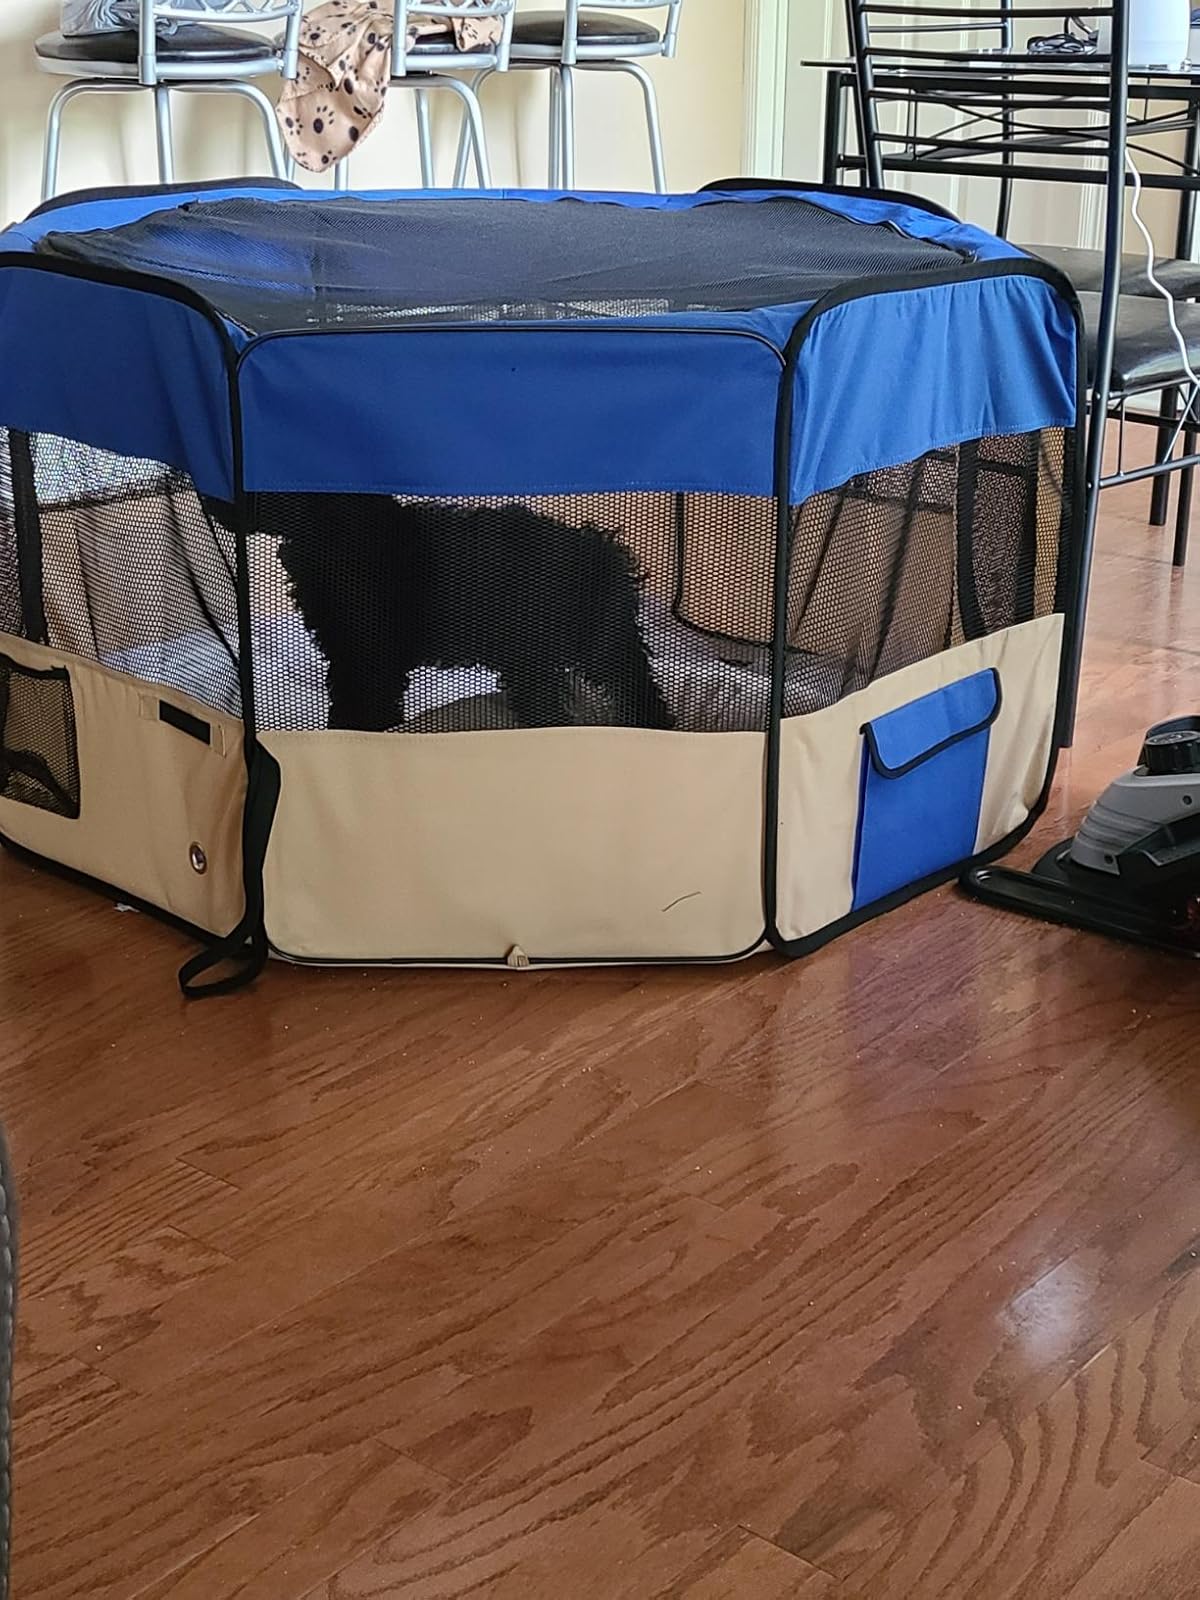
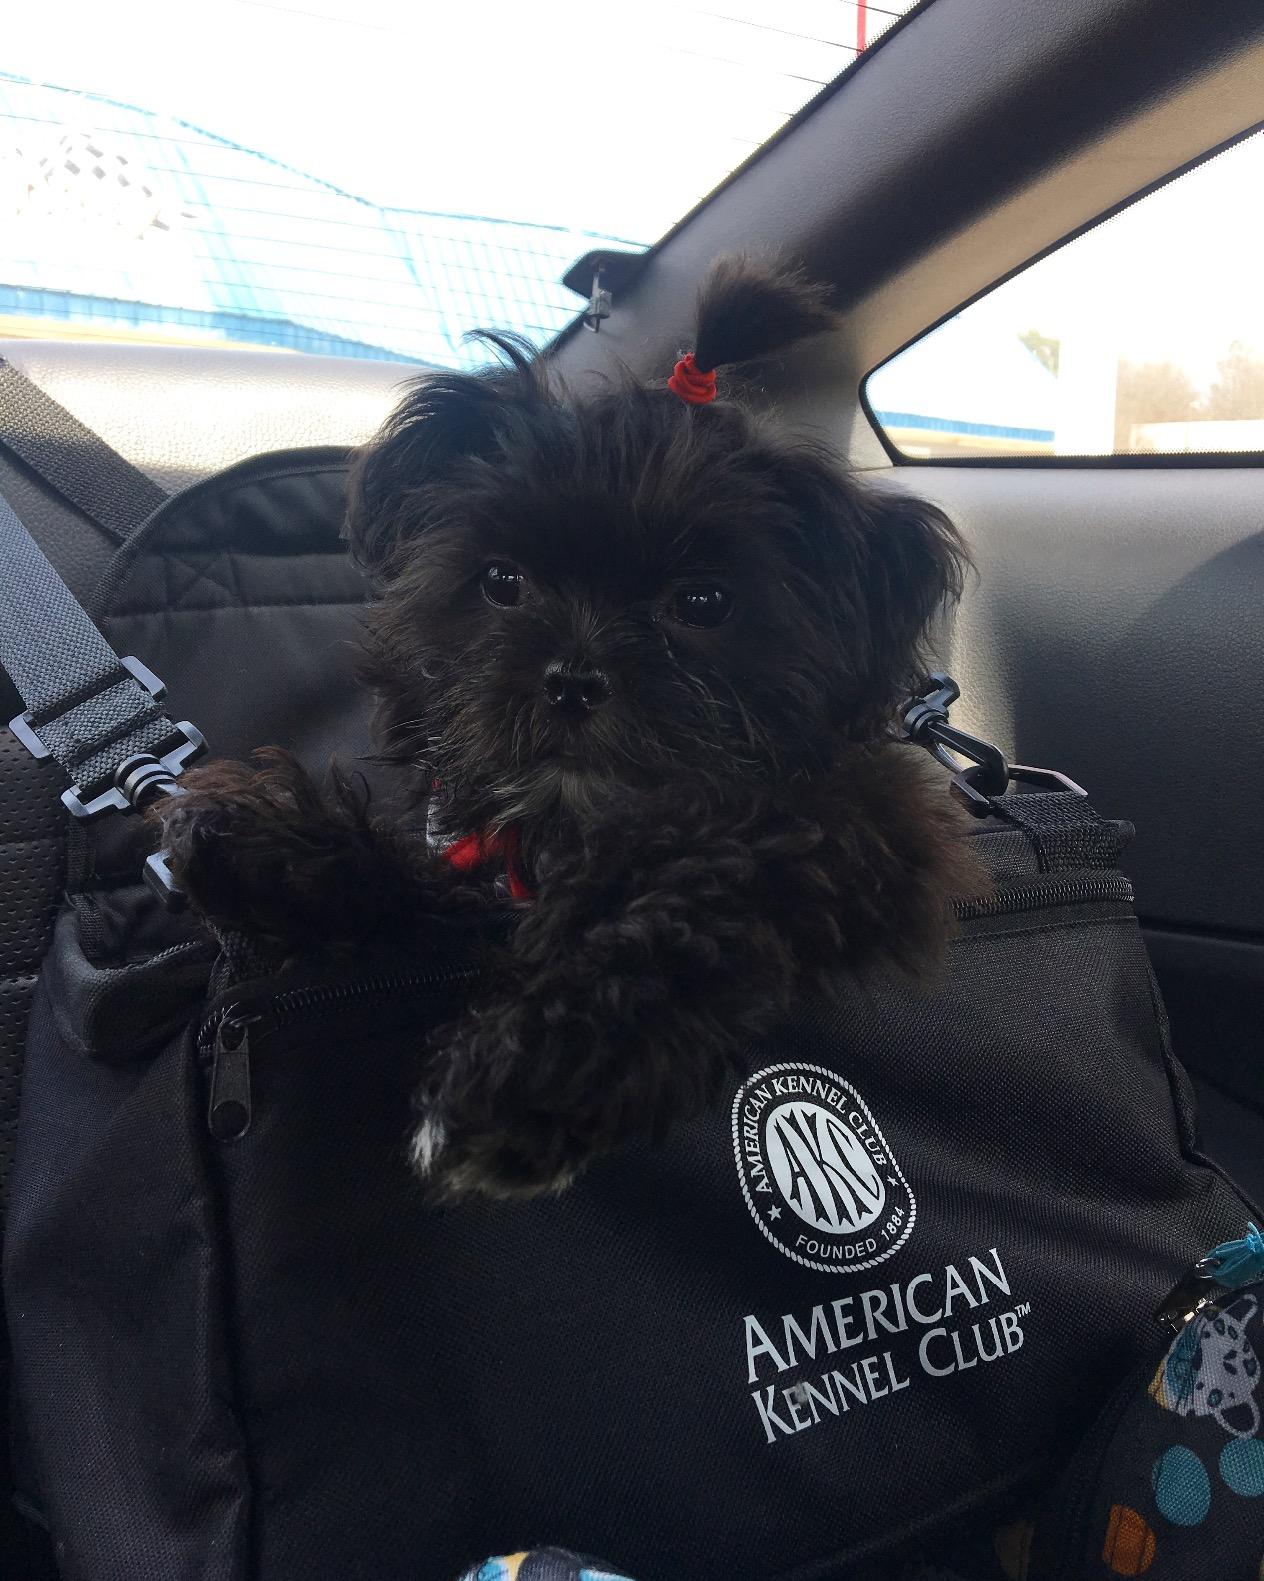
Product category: items_kennel
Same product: no